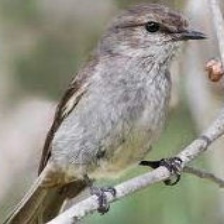
Species: DUSKY ROBIN
Scientific name: MELANODRYAS VITTATA
ImageNet parent category: robin